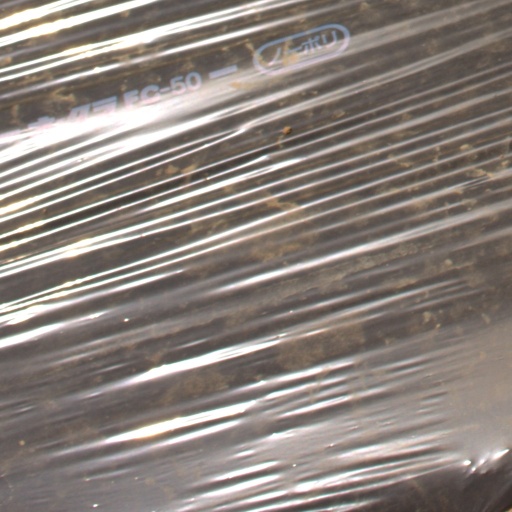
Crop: Jerusalem artichoke